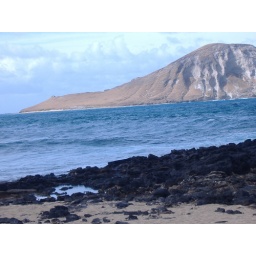
This was taken in Waimanalo. Those black rocks are lava rocks.